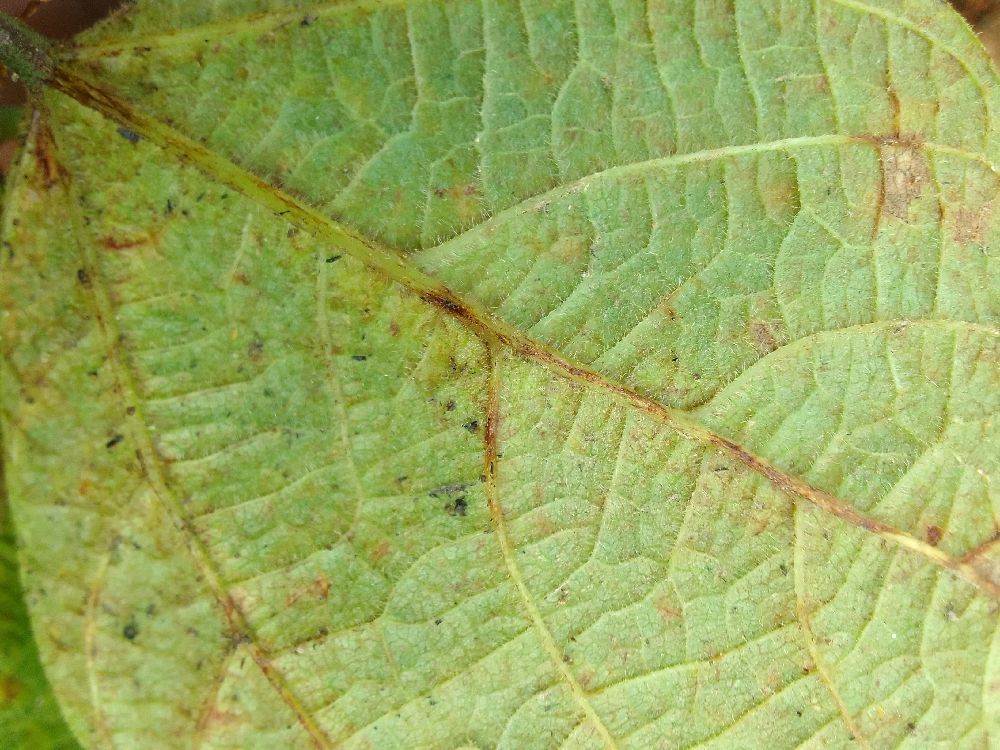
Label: anthracnose